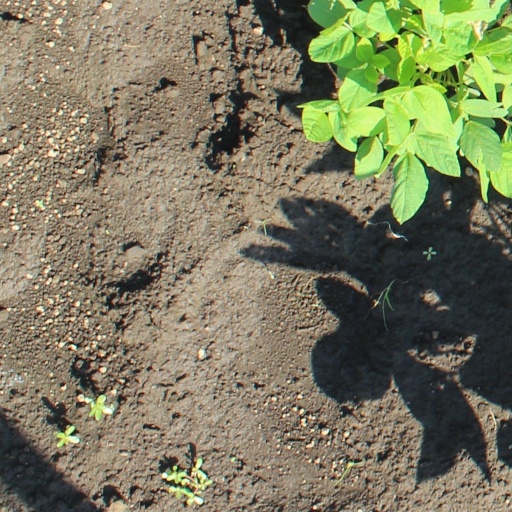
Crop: soybean